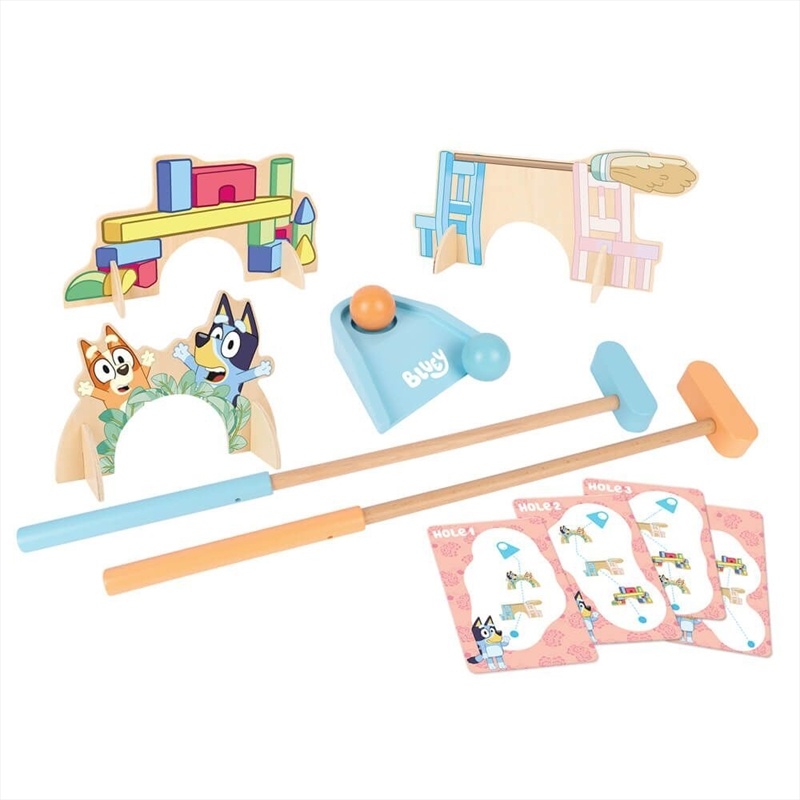
Bluey Crazy Golf Set
18 piece wooden Golf Set. Helps develop children's hand eye coordination and motor skills. A great game to play with friends and family. Made from responsibly sourced materials. Official licensed Bluey product!
Brand: The Urban Emporium
Category: Toys & Games > Toys > Sports Toys > Golf Toys